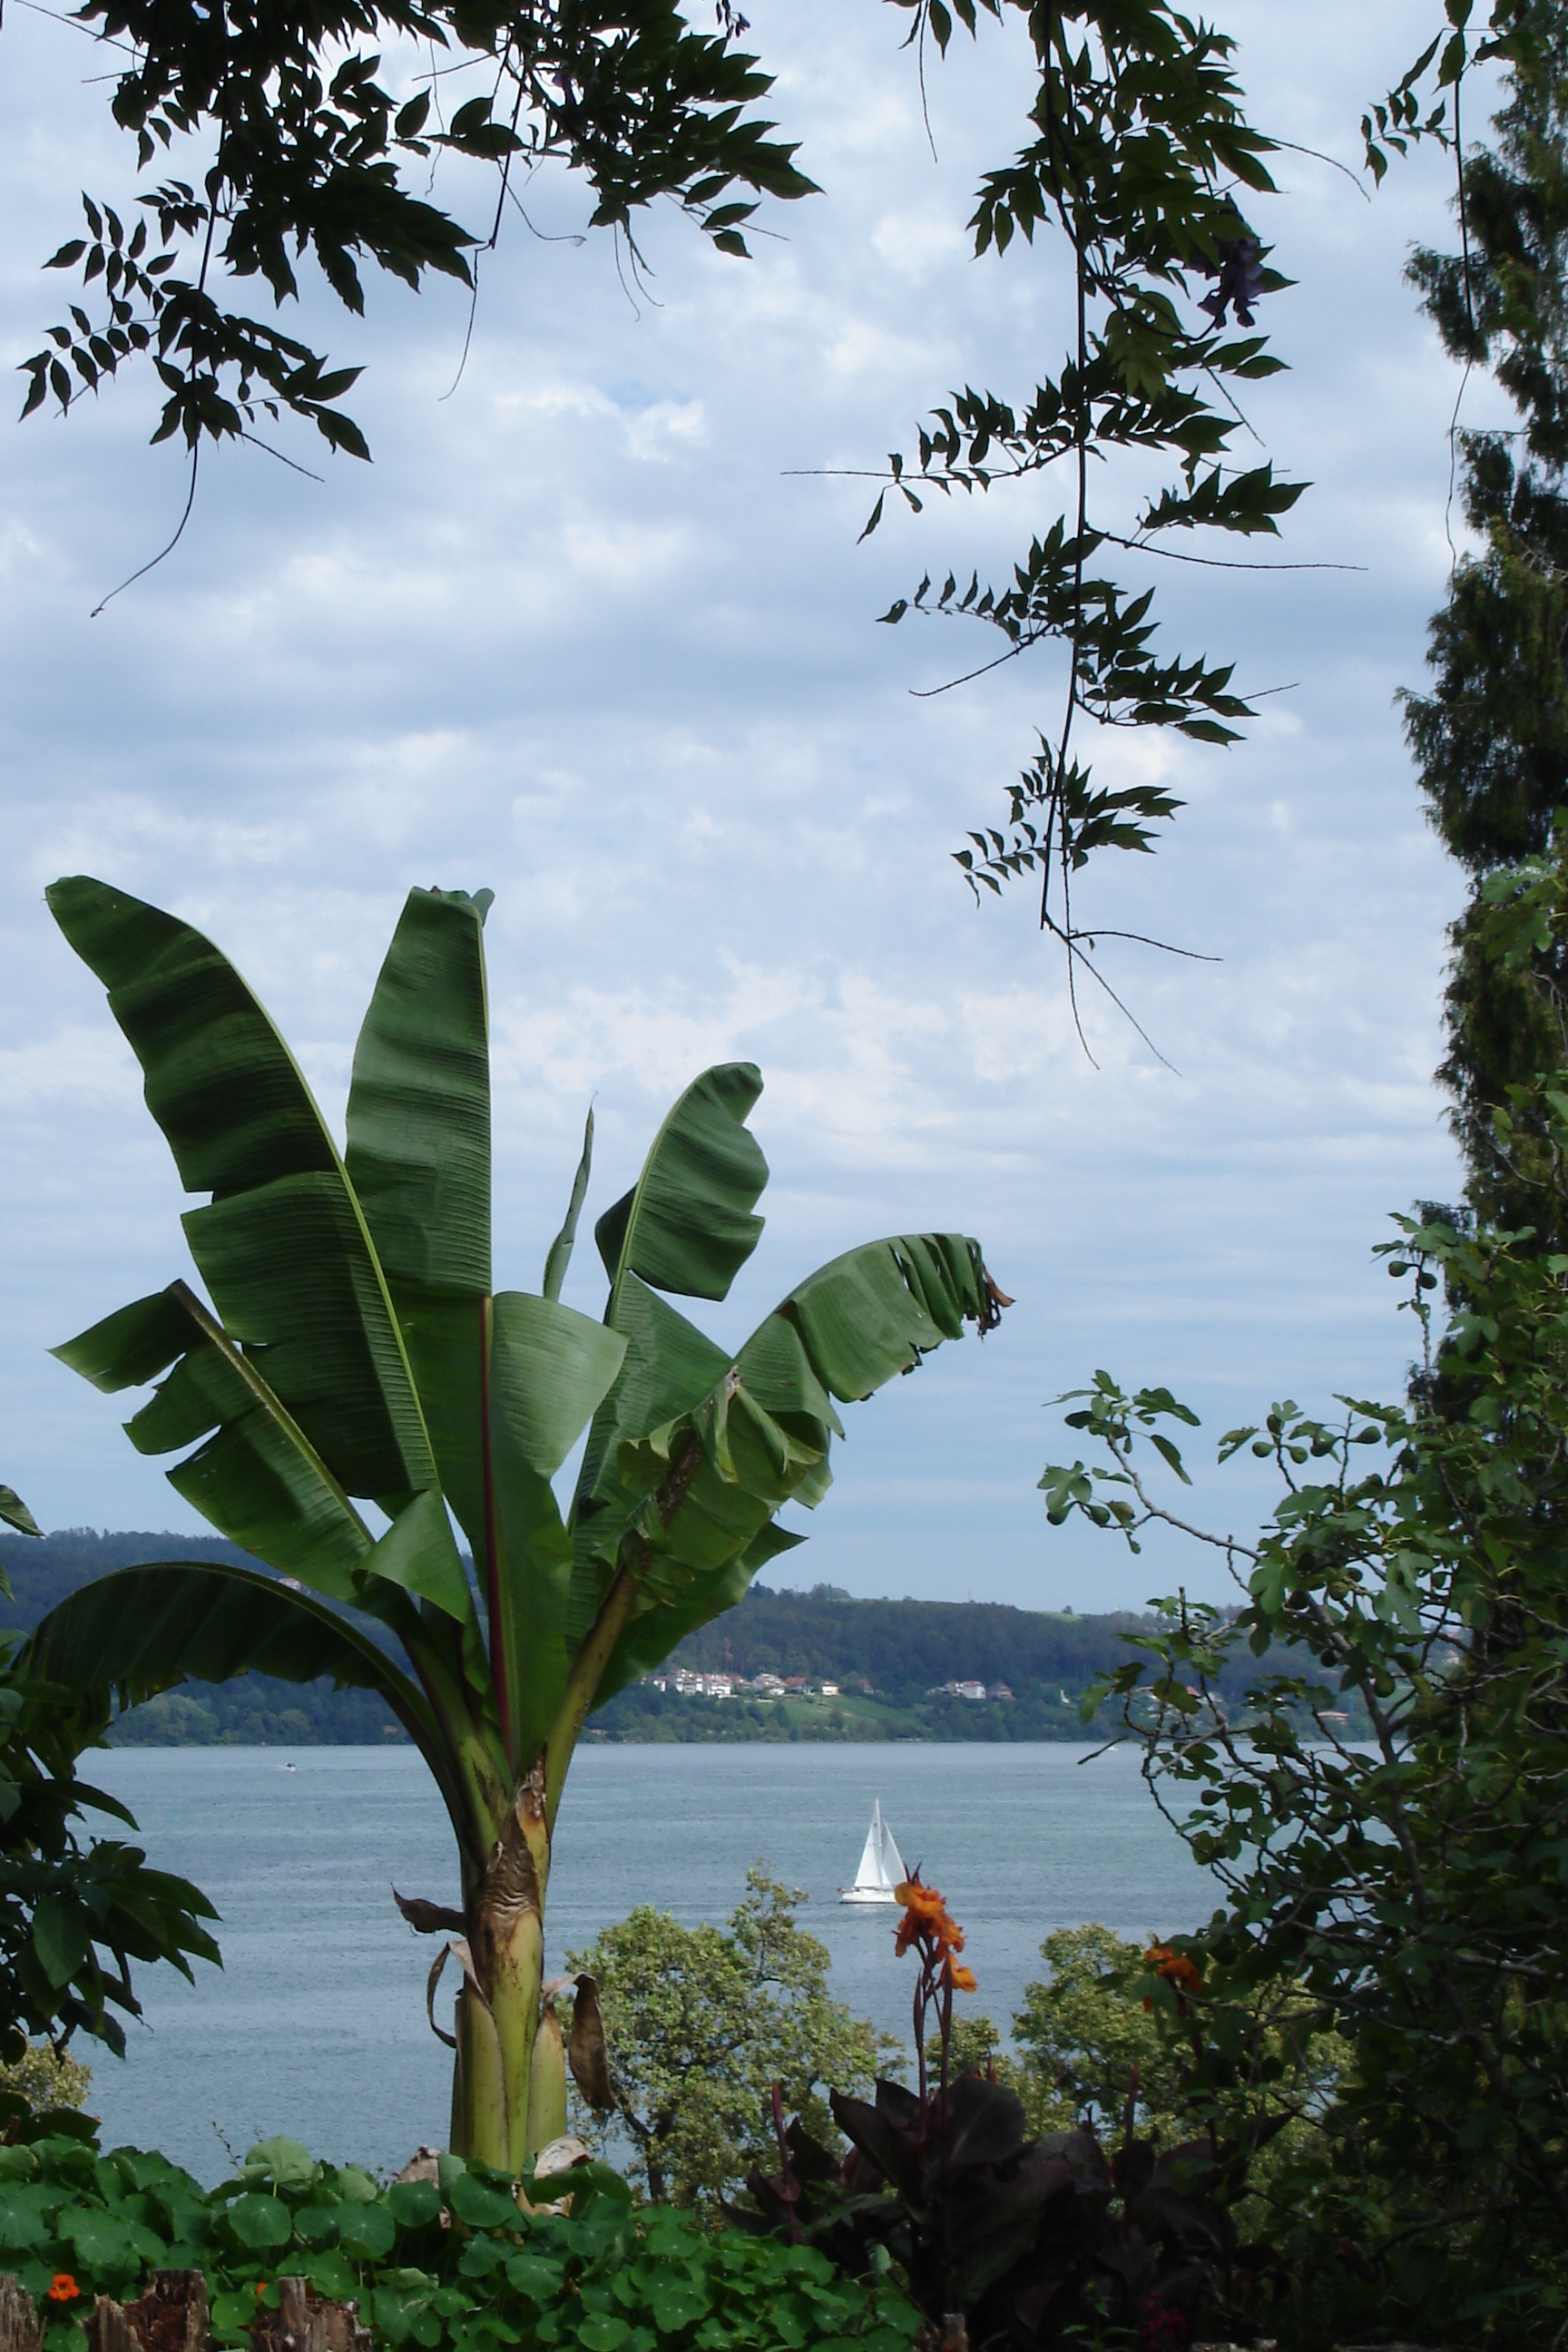
tree, leaf, vegetation, plant, flora, tropics, sky, arecales, palm tree, biome, rainforest, water, jungle, grass